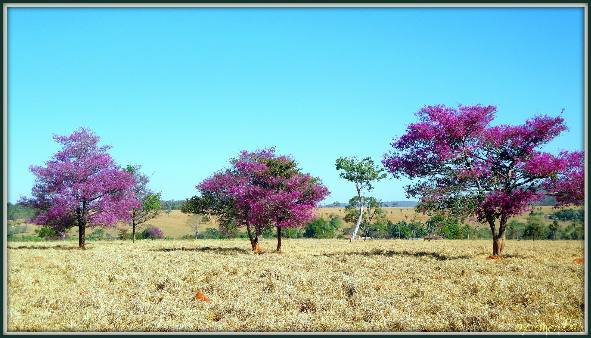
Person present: No